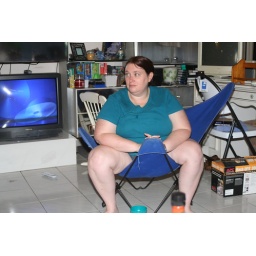
Leslie in the butterfly chair